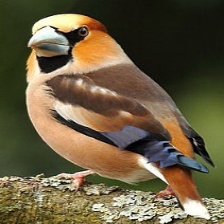
Species: HAWFINCH
Scientific name: COCCOTHRAUSTES COCCOTHRAUSTES